Internment (The Walking Dead)

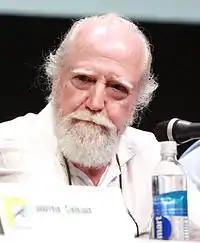
Scott Wilson's performance received high praise from television critics.

The episode was critically acclaimed. Critics praised the action, resolution of the illness, Scott Wilson's performance as Hershel and the ending scene with The Governor's return.